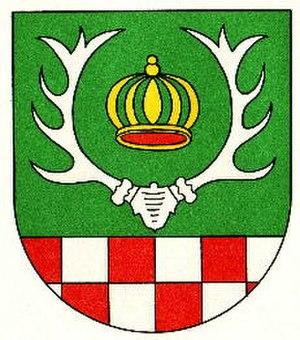
Leisel est une municipalité allemande située dans le land de Rhénanie-Palatinat et l'arrondissement de Birkenfeld.